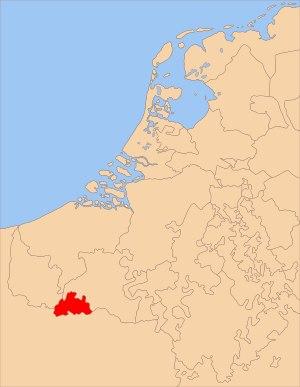
Le pays du Cambrésis est un pays composé de quatre intercommunalités et d'environ 160 000 habitants. Il couvre presque entièrement l'arrondissement de Cambrai situé à l'est de la Région Nord Pas-de-Calais, et frontalier du département de l'Aisne.